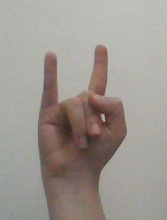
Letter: la